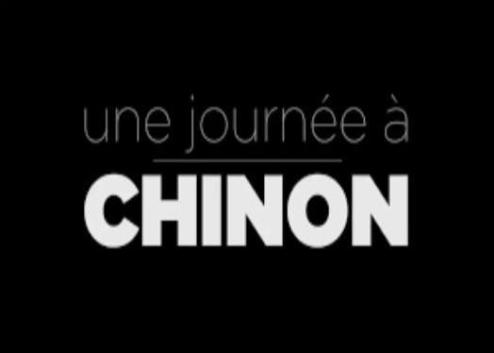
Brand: chinon
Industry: Electronic